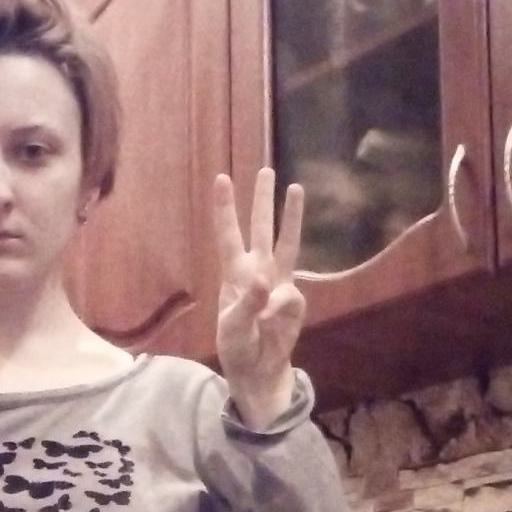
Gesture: three